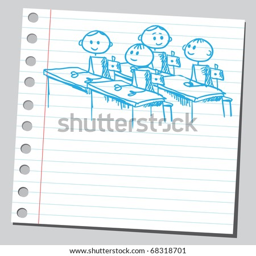
sketch style illustration of a schoolchildren in classroom